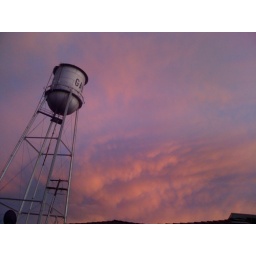
The tower was lit from behind by some clouds at sunset. A big rain had just passed through.